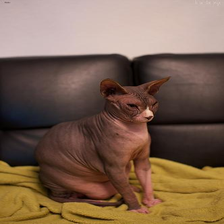
Species: cat
Breed: Sphynx